Louwsburg

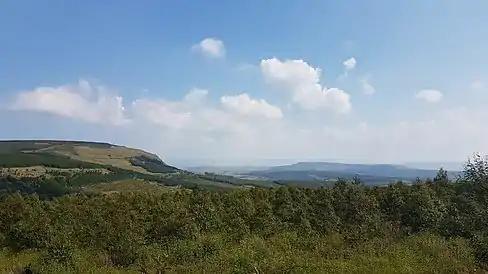
Louwsburg Mountain Overview

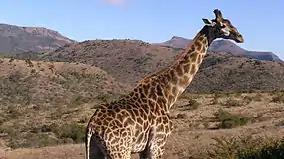
Ithala Giraffes

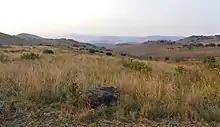
Ithala Hills

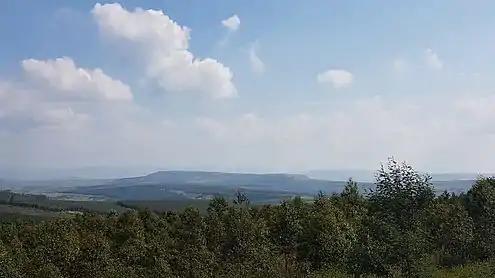
Louwsburg landscapes

Cattle, Vegetable and maize farming are the primary economic activities. The town was proclaimed Louwsburg in 1920 and named after Dawid Louw, a pioneer in the area. The town's Zulu name, Ngotshe, means "cave", though its location is hidden by old towns People. The town is set in a broader region designated as eNgotshe. The town's main tourist attraction is the adjacent Itala Game Reserve.